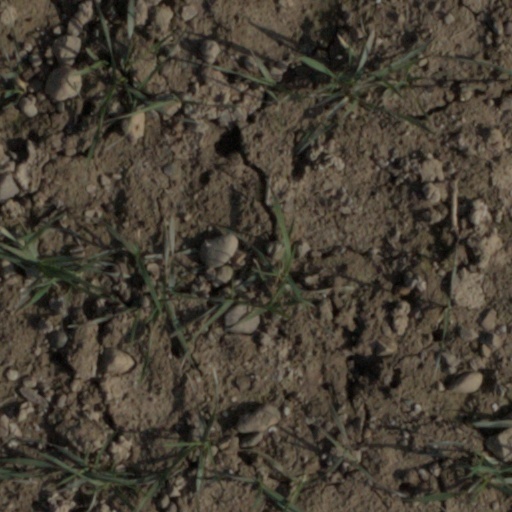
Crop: wheat